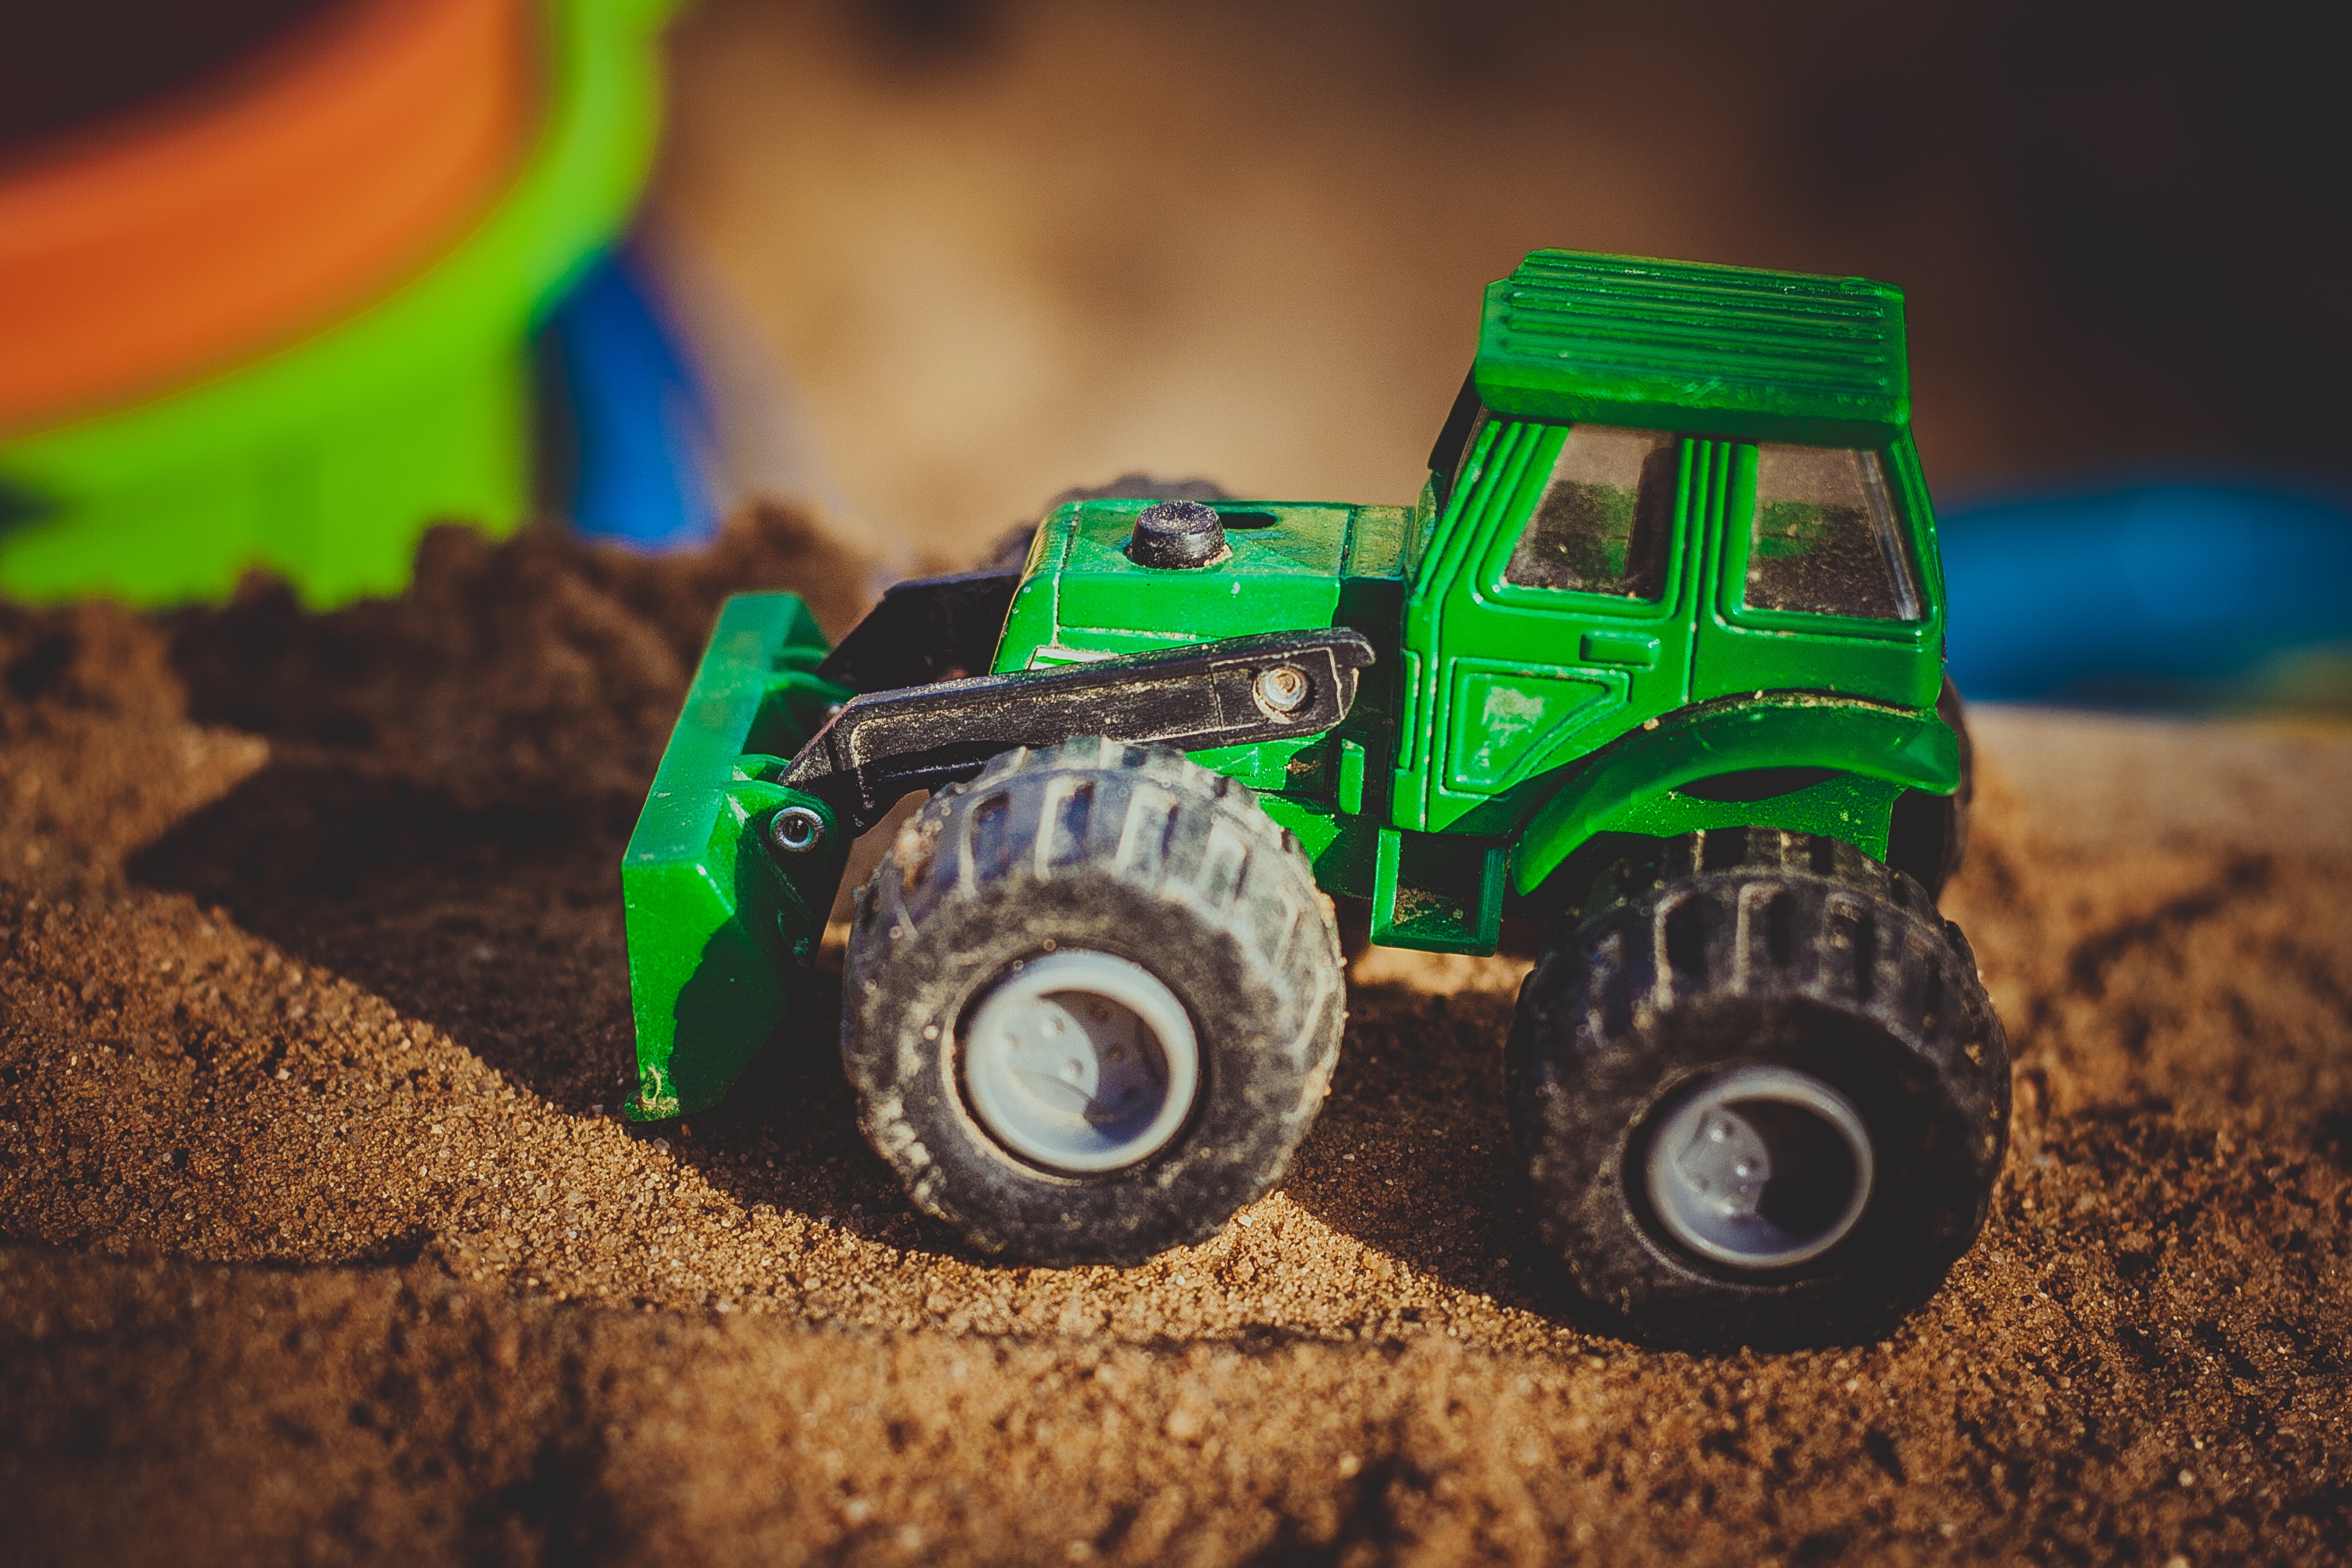
tractor, plastic, vehicle, toy, fantasy, monster truck